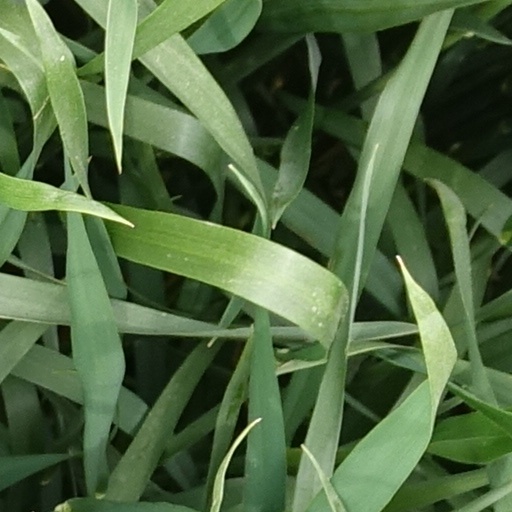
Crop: wheat